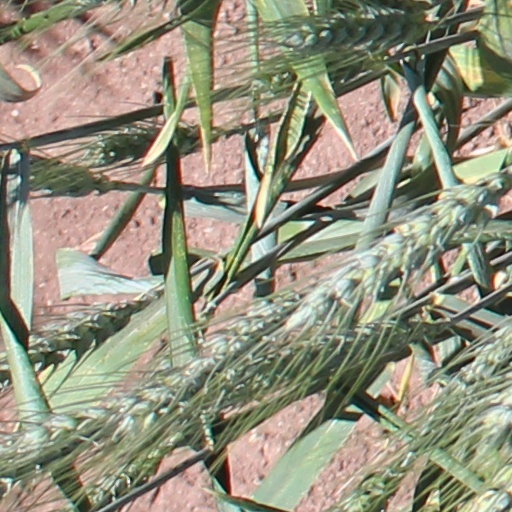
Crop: wheat